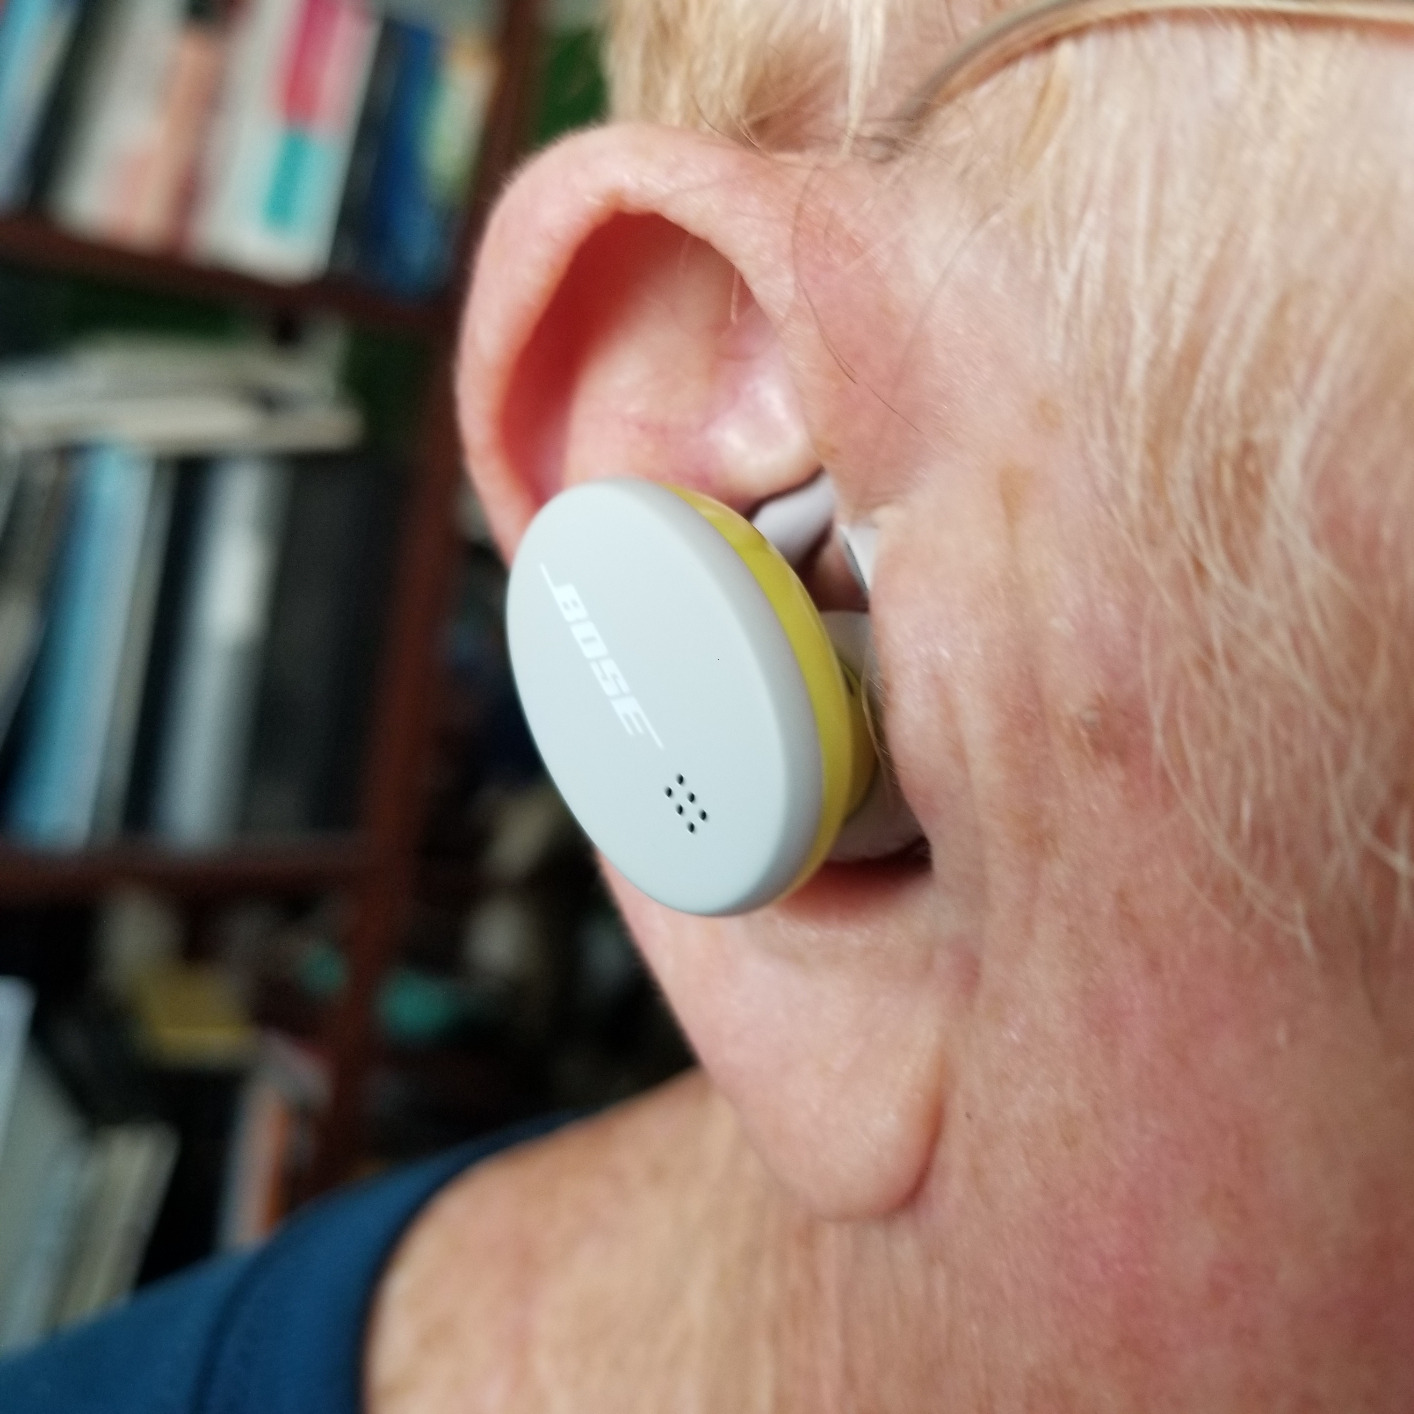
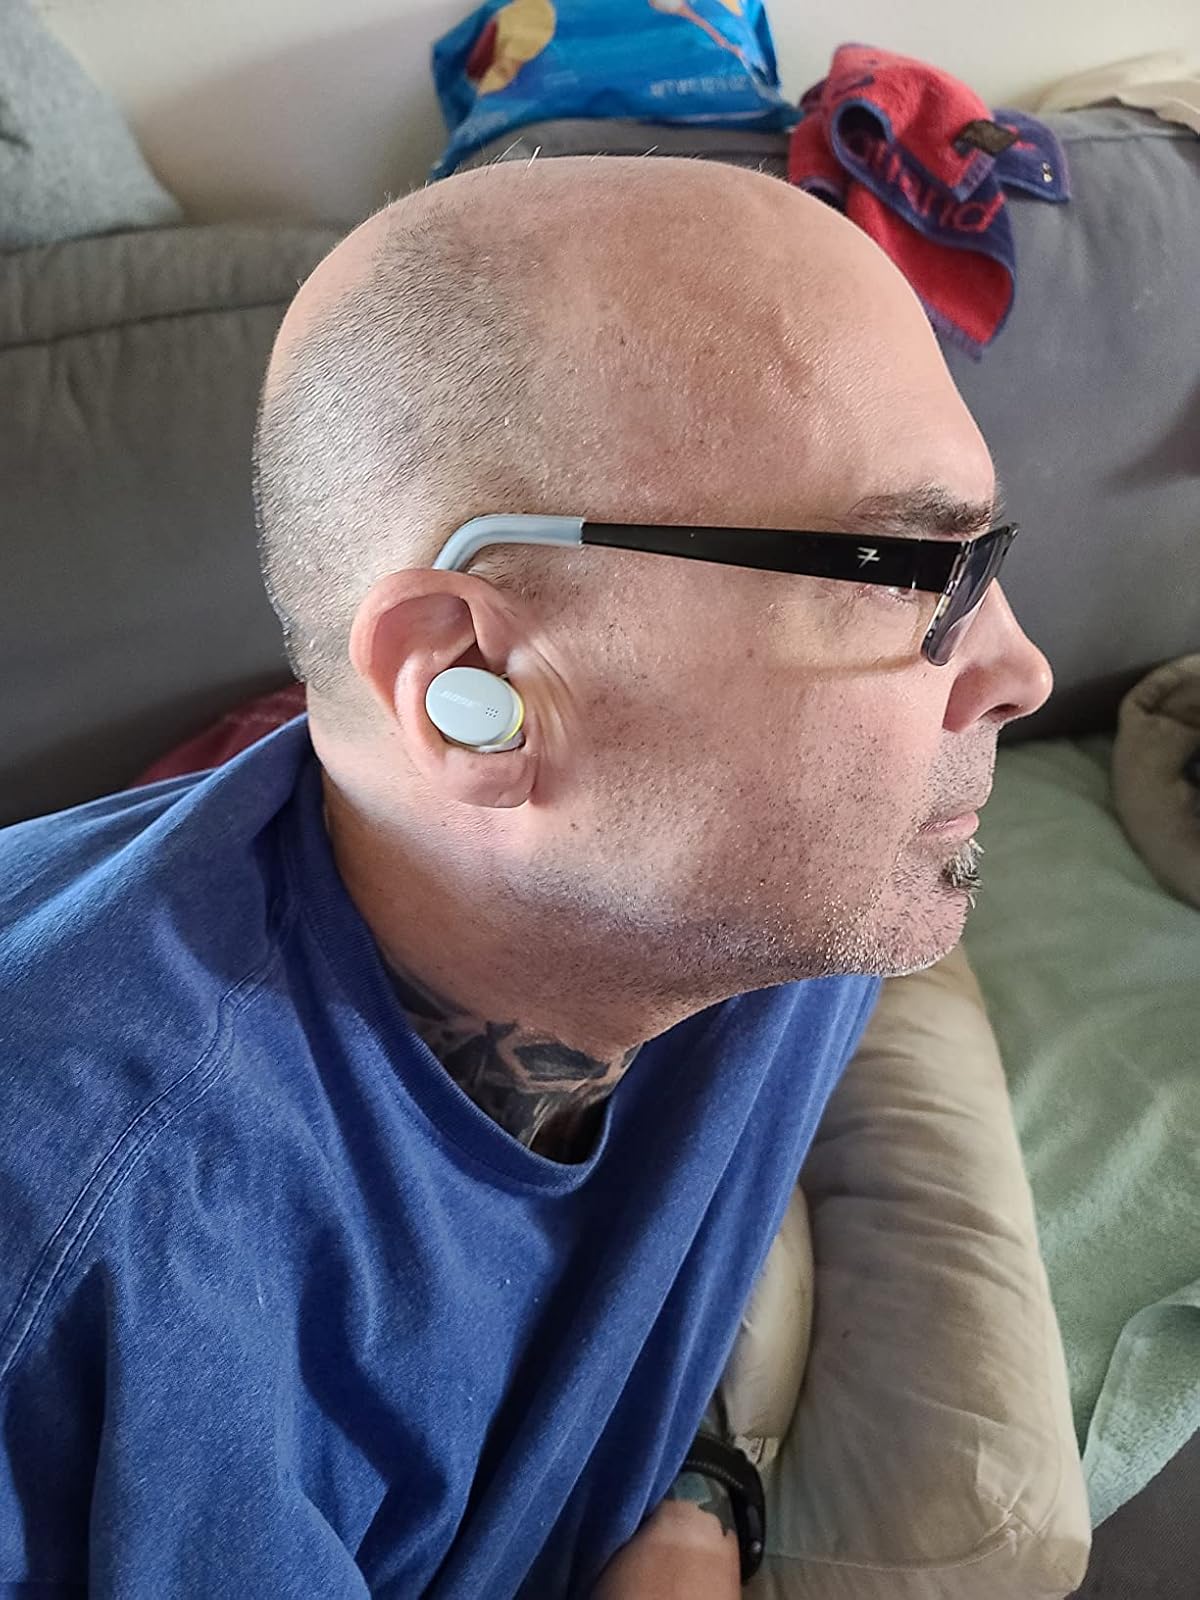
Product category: earbuds
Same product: yes